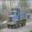
Label: truck